Bazaruto Island

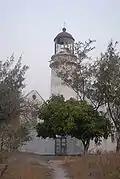
Lighthouse on Bazaruto, constructed during the colonial period

The core of Bazaruto's sand dunes formed during the Pleistocene, now in an orange-red color. More recent yellow-white Holocene dunes are found along the shoreline. During the Last Glacial Maximum, the local sea level sank to below present levels, raising the island significantly above water. Water levels have varied slightly over the course of the Holocene; offshore aeolianite formations, now covered in coral, mark the former coastline of the island.